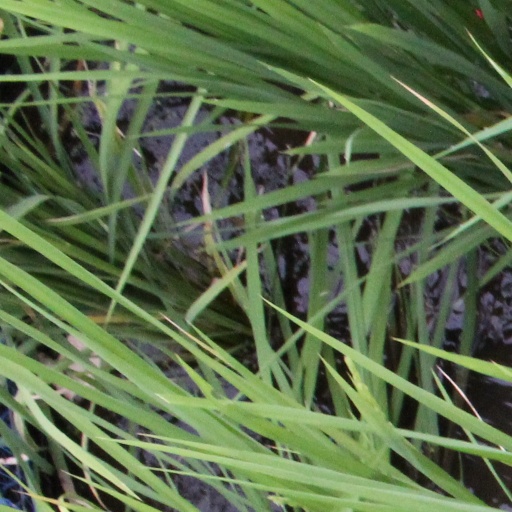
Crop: rice